Pennsylvania Route 462

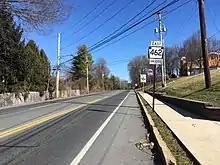
PA 462 eastbound in Lancaster Township approaching the city of Lancaster

PA 462 enters West Hempfield Township in Lancaster County as it begins crossing the river from the western bank. Upon reaching the eastern bank of the Susquehanna River, PA 462 heads into the borough of Columbia and passes over Norfolk Southern's Port Road Branch railroad line and PA 441 before descending off the Columbia–Wrightsville Bridge and heading northeast into industrial areas on Chestnut Street. The route crosses North 3rd Street, which provides access to US 30 and PA 441, and heads into residential areas, turning southeast onto North 5th Street. PA 462 continues southeast onto Lancaster Avenue and passes more homes. The road gains a center left-turn lane and runs through more residential areas with a few businesses, crossing the Columbia and Reading Railway at-grade. The route heads past more businesses and some industry to the north of the road before it leaves Columbia for West Hempfield Township, where the name becomes Columbia Avenue. PA 462 continues through a mix of farmland and residential subdivisions, curving northeast. The road intersects Prospect Road south of an interchange with the US 30 freeway and passes near residential and commercial development and some fields before it enters the borough of Mountville. The route narrows to two lanes and is lined with homes as it heads east through the borough along Main Street. PA 462 comes to a bridge over Norfolk Southern's Columbia Secondary railroad line and continues through residential areas before it leaves Mountville and becomes the border between West Hempfield Township to the north and Manor Township to the south, with the name changing back to Columbia Avenue and the center left-turn lane returning. The road passes through a mix of homes and businesses, becoming the border between East Hempfield Township to the north and Manor Township to the south. The route continues east through residential and commercial development with nearby rural land. Farther east, PA 462 passes homes before it reaches an intersection with PA 741, where it is briefly a divided highway. The road heads into business areas and regains the center left-turn lane, passing a mix of homes and businesses in the communities of Wheatland and West Lancaster. The route crosses Little Conestoga Creek into Lancaster Township and runs through wooded suburban residential neighborhoods, passing north of the WGAL television studios.